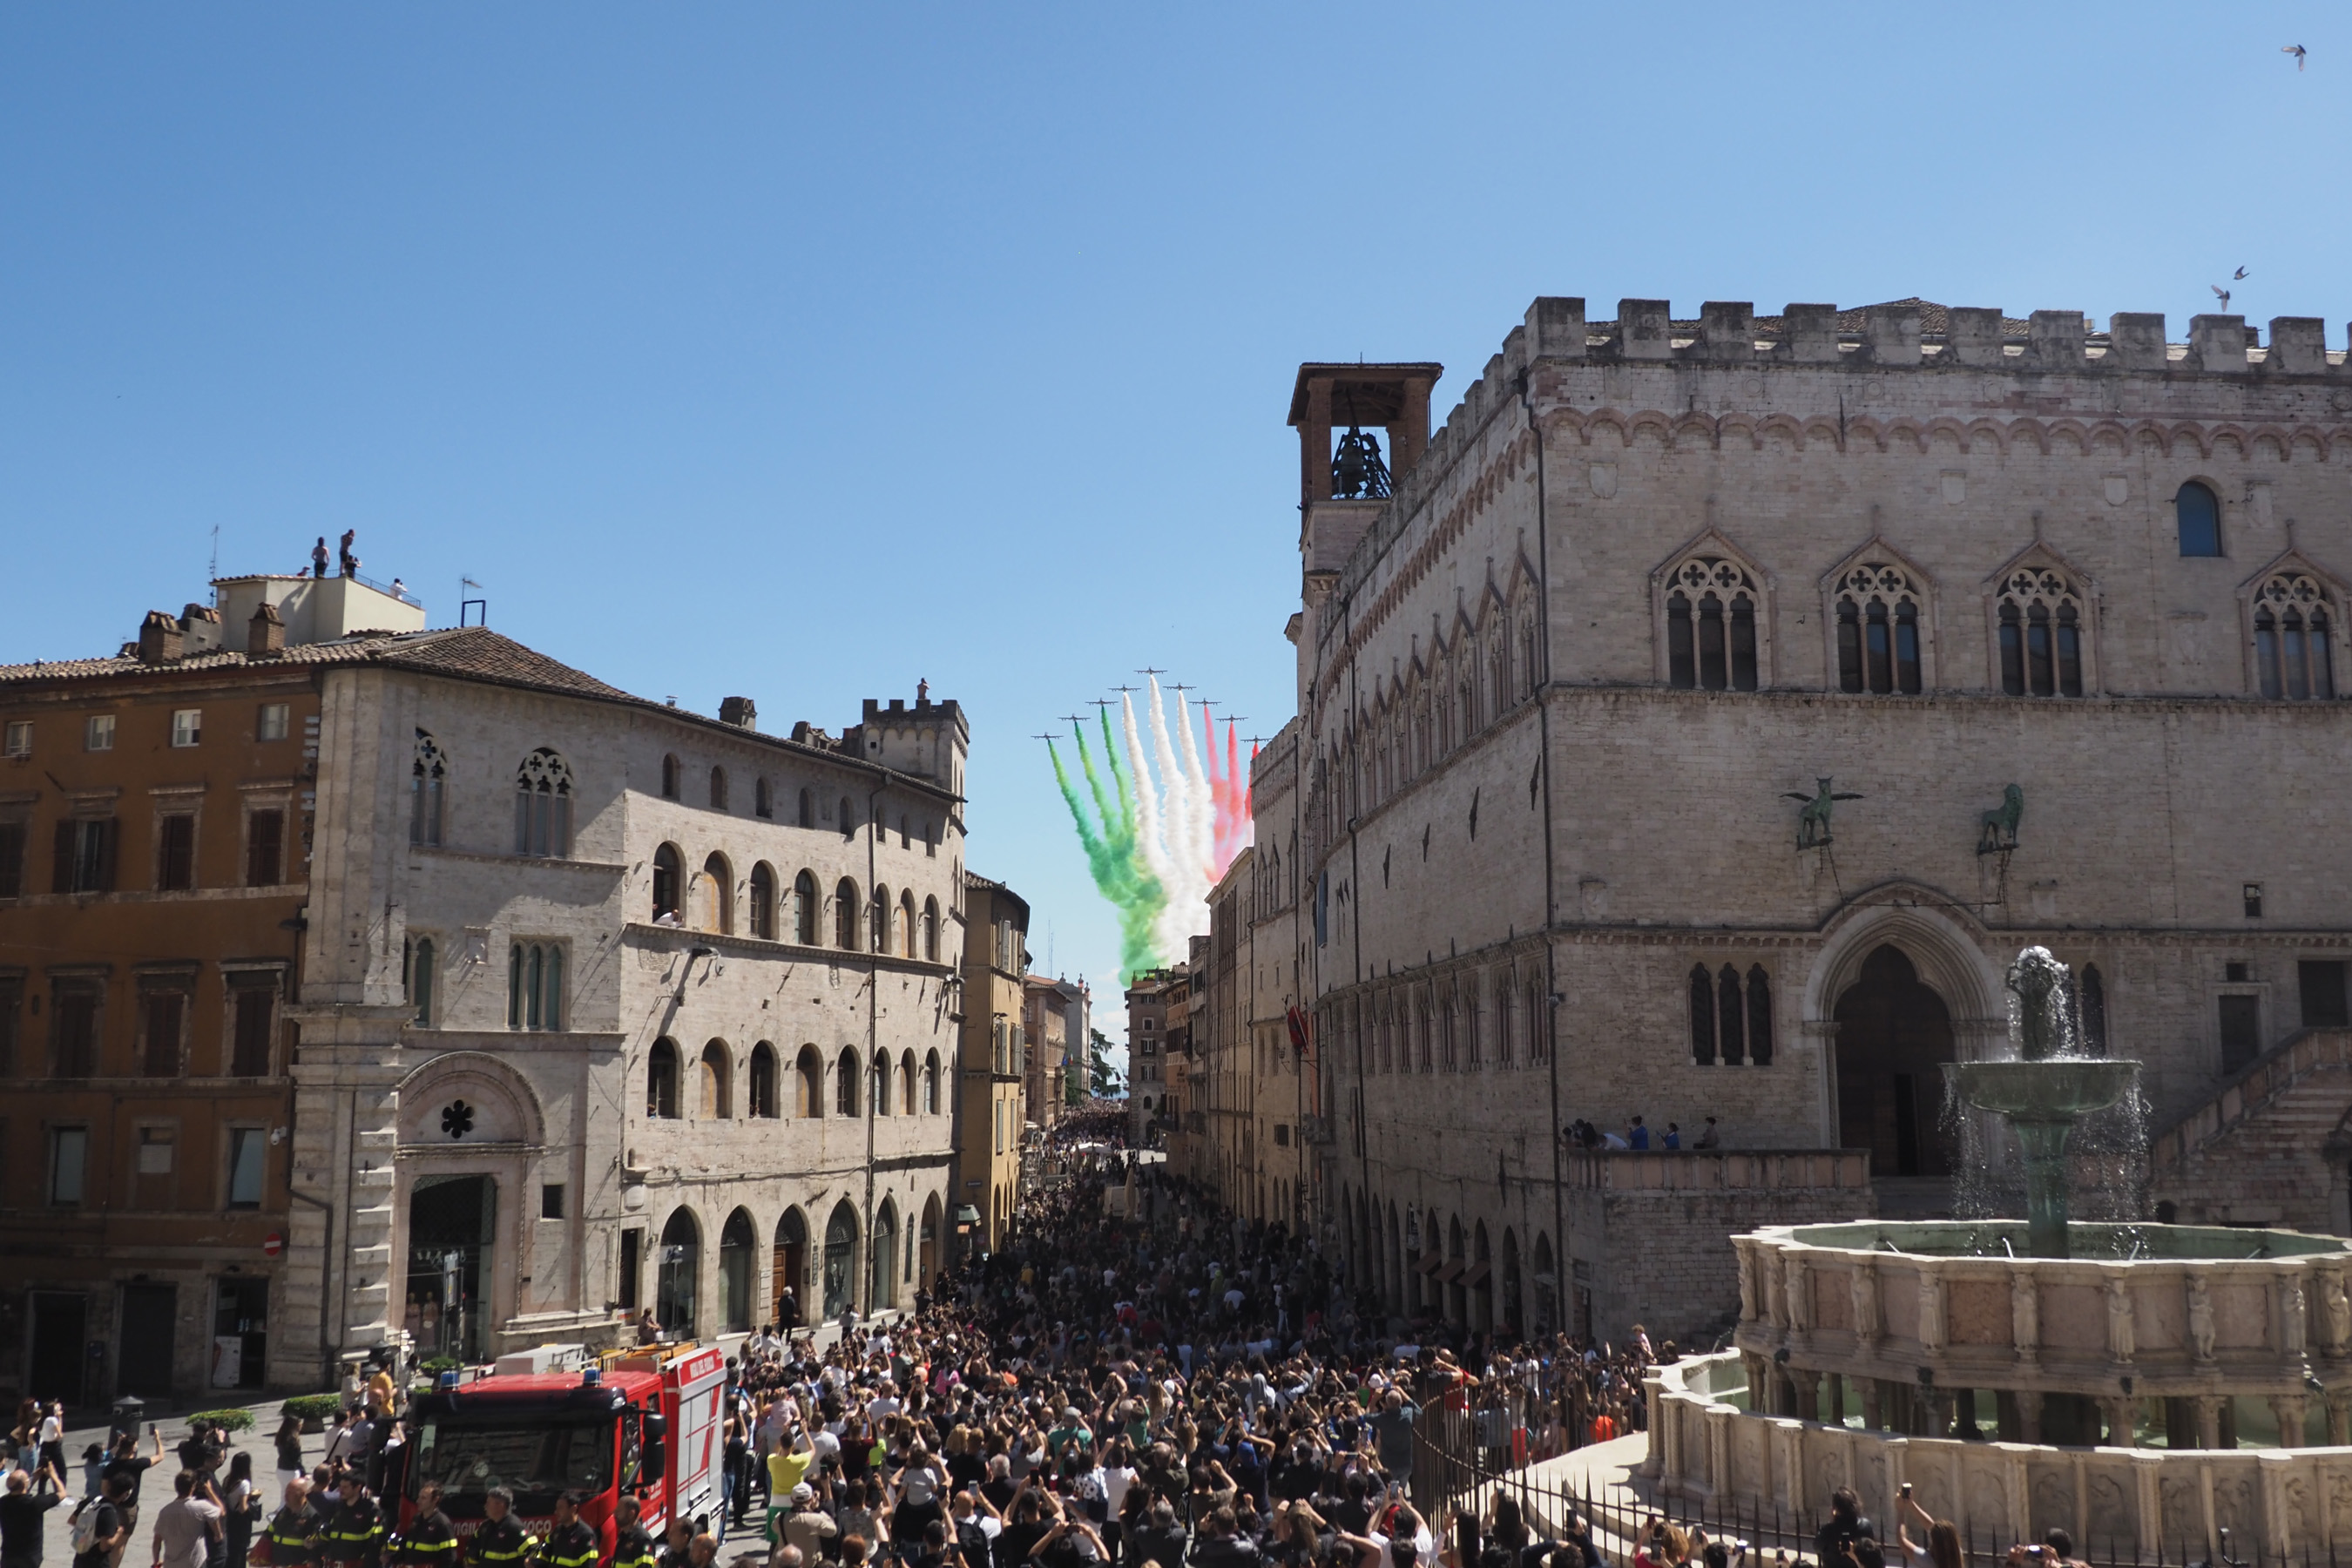
perugia, masks, covid, people, landmark, city, crowd, town square, human settlement, town, public space, building, architecture, plaza, tourism, palace, ancient rome, event, metropolis, facade, street, historic site, vacation